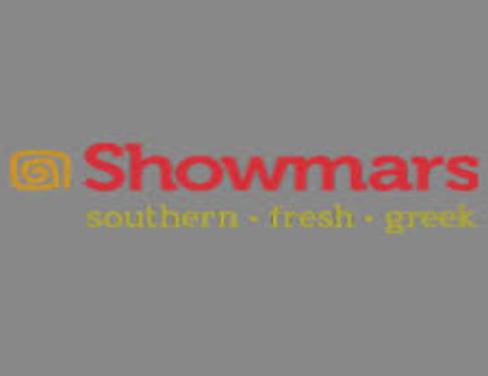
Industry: Food